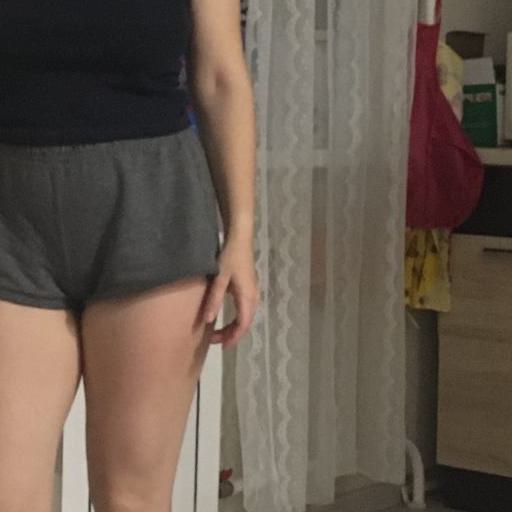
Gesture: no_gesture